Mark Melancon

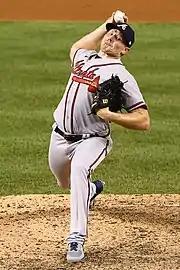
Melancon pitching for the Braves in 2020

The Pirates agreed to pay Melancon $5.4 million for the 2015 season. Starting the 2015 season as the Pirates' closer, Melancon was named an All Star for the second time in his career, and his first as a closer. He recorded his 100th career save against the Kansas City Royals and surpassed Mike Williams to become the all-time Pirates single-season saves leader, recording his 47th of the season on September 19. He finished the season with a major league-leading 51 saves and won the 2015 National League Reliever of the Year Award after the season.